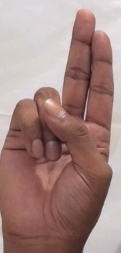
ASL sign: U